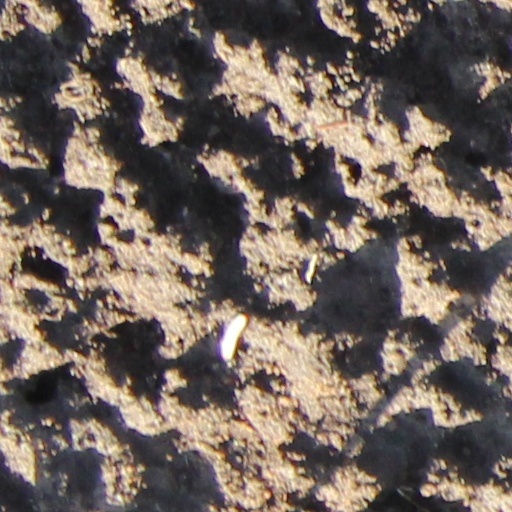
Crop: wheat